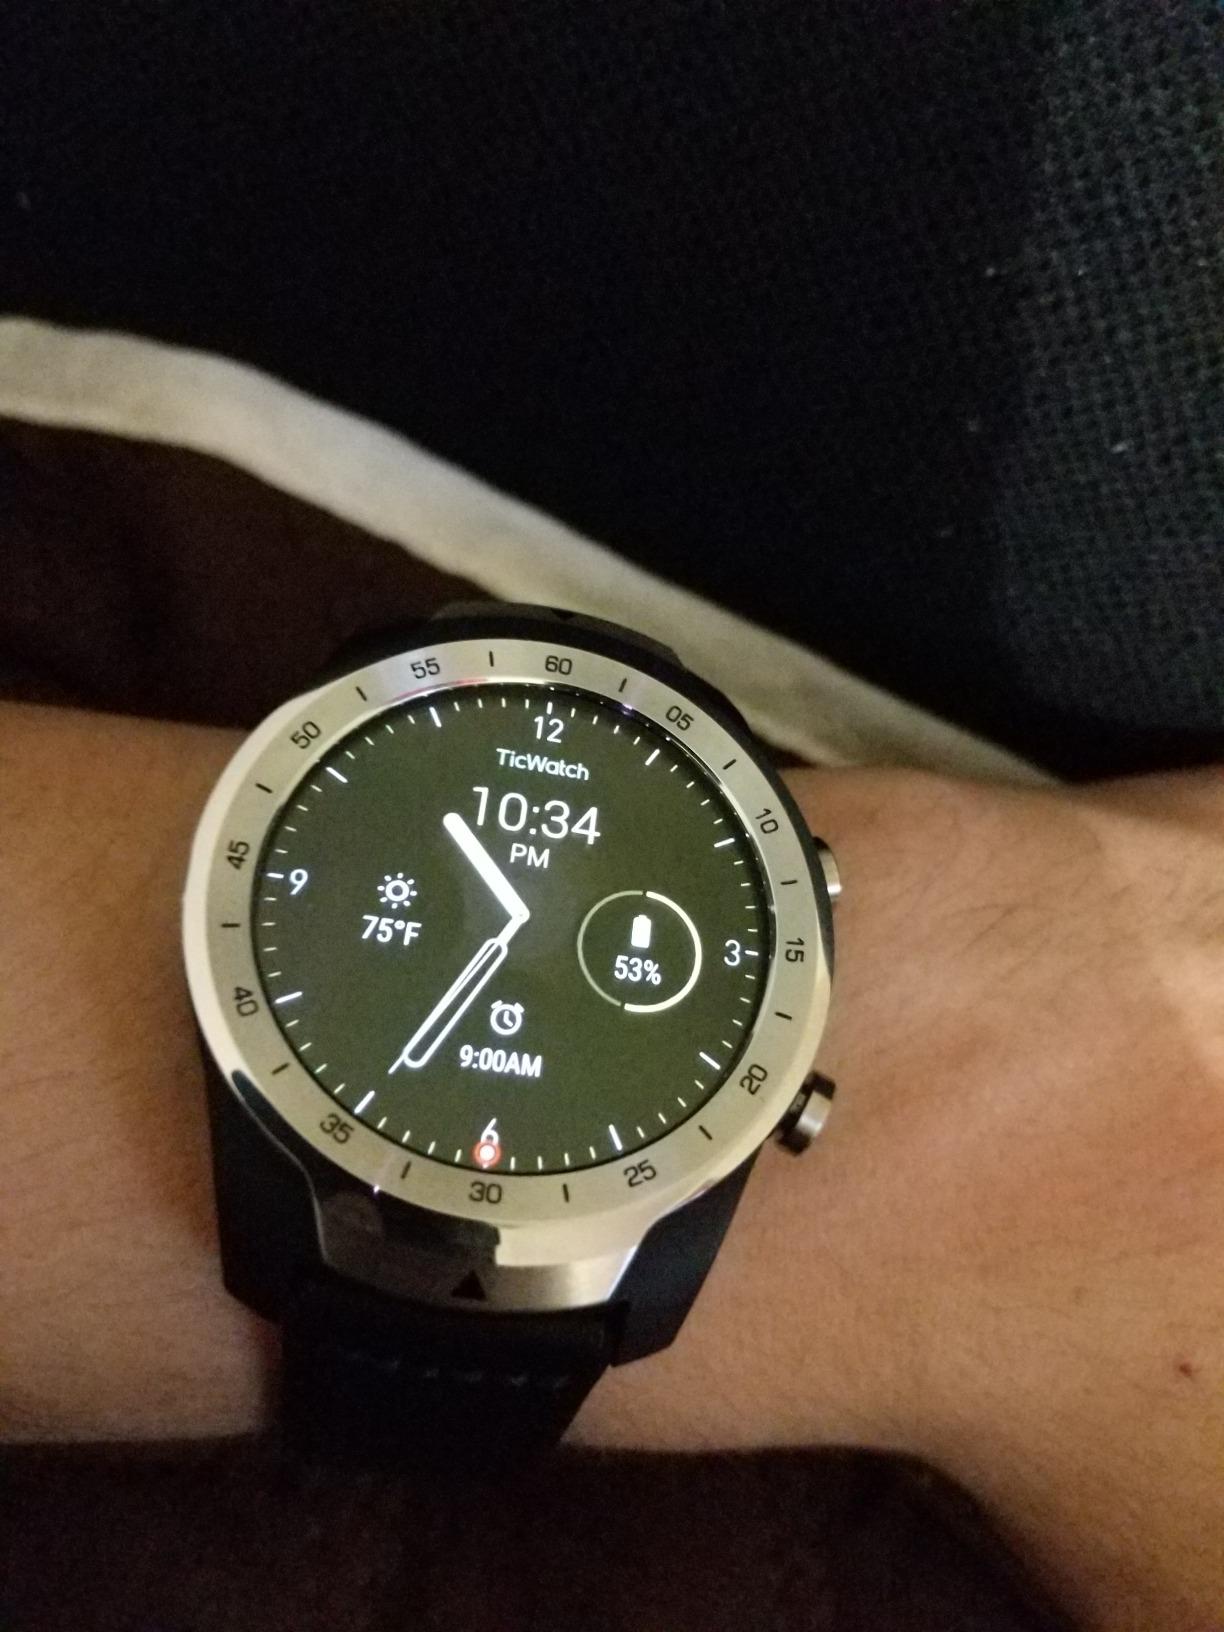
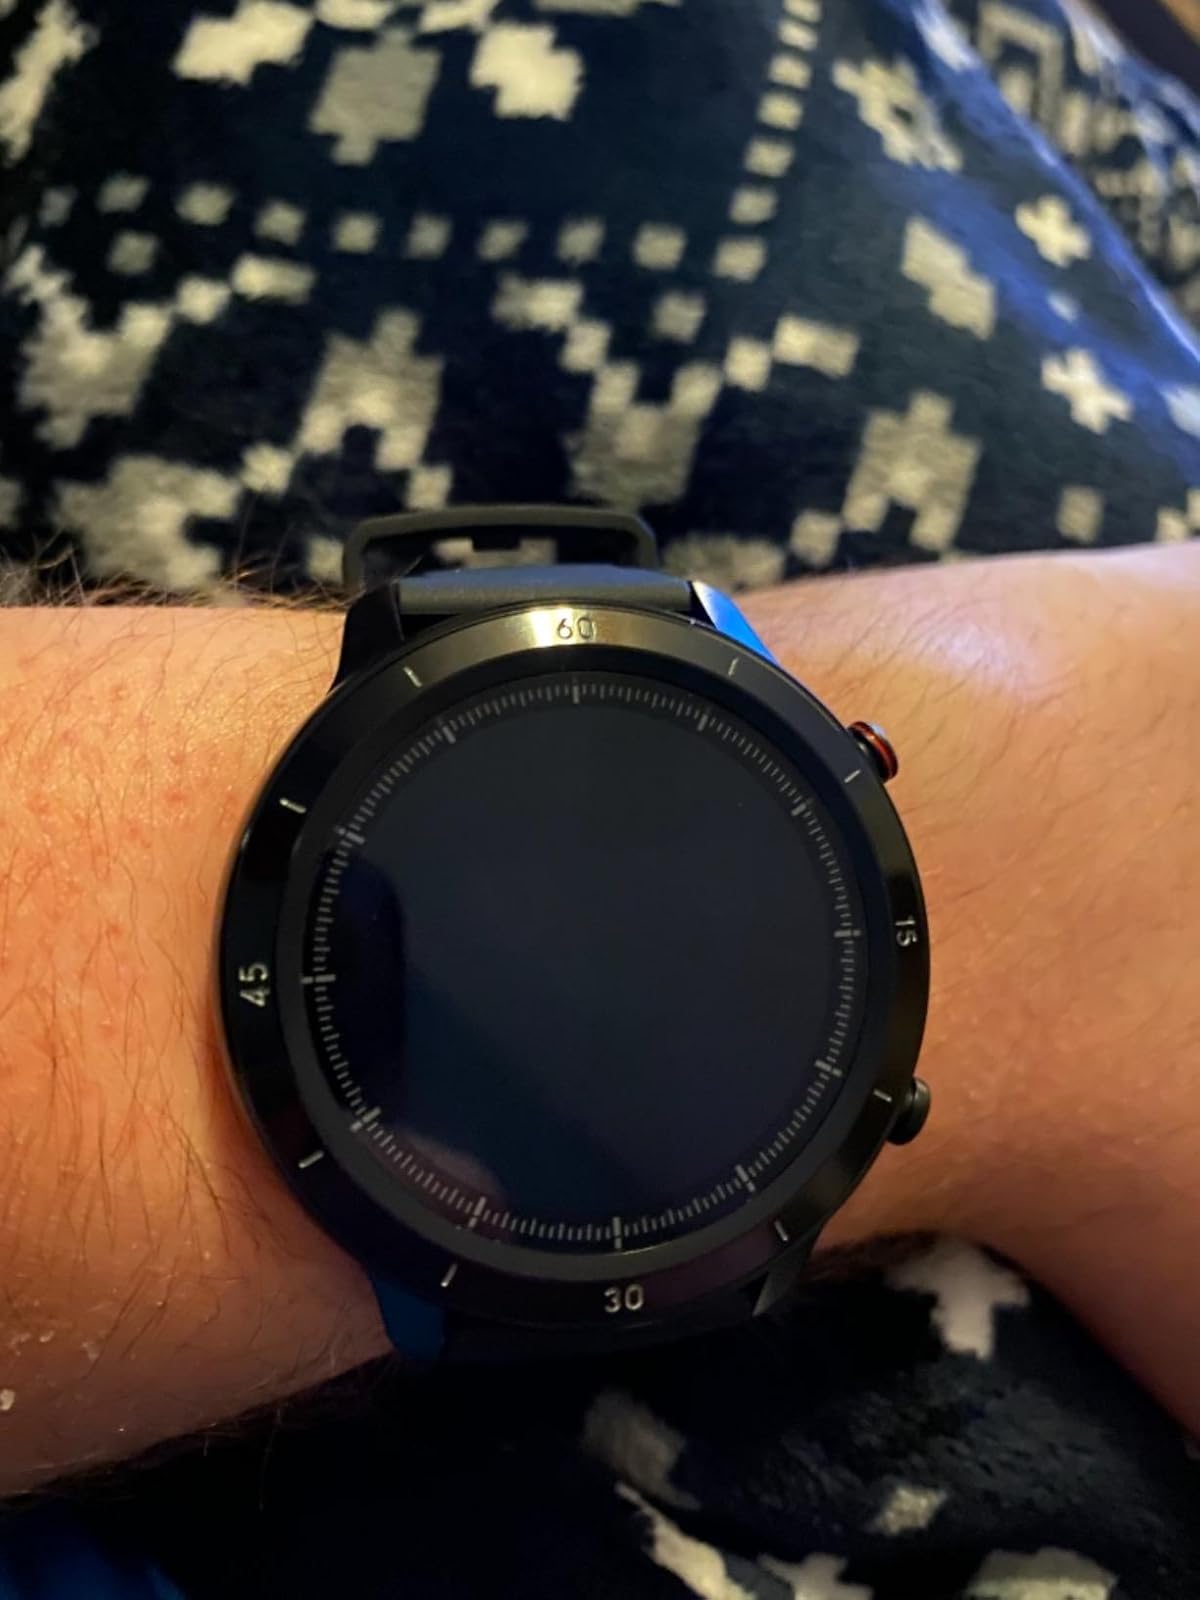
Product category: smartwatch
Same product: no